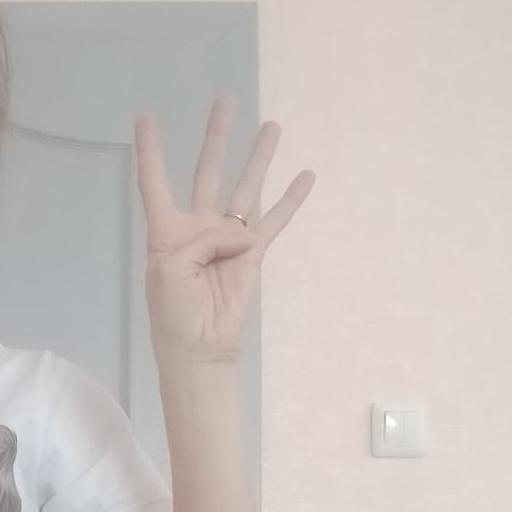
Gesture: four